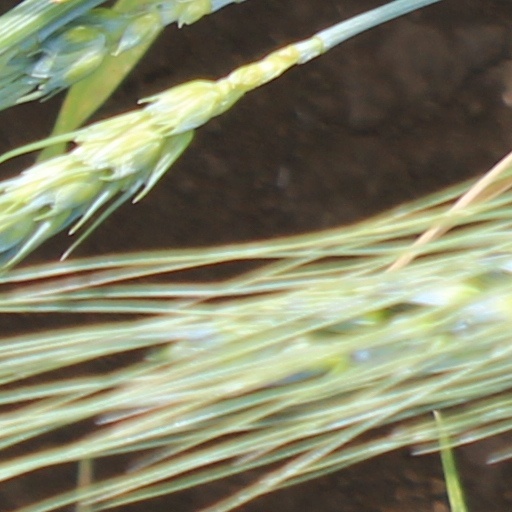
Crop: wheat